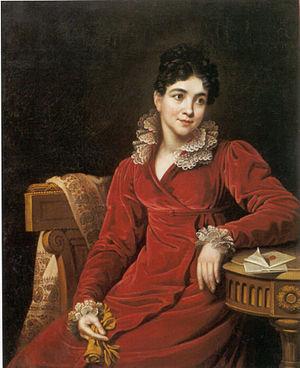
János Rombauer, aussi connu sous son nom en slovaque Ján Rombauer, né à Levoča le 28 mai 1782 en Haute-Hongrie et mort le 12 février 1849 à Prešov, est un peintre portraitiste hongrois. Son style est typique du Biedermeier hongrois.